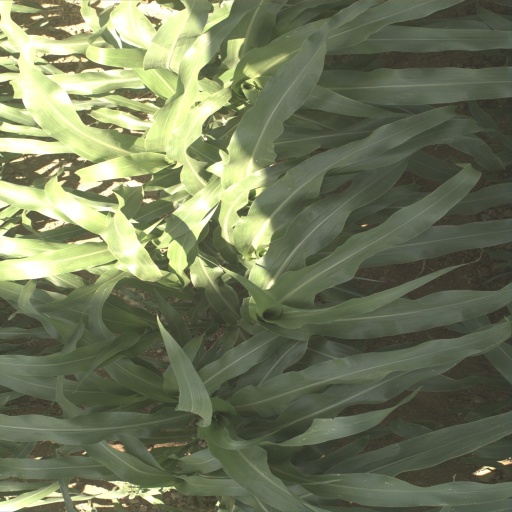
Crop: sorghum